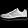
Label: Sneaker